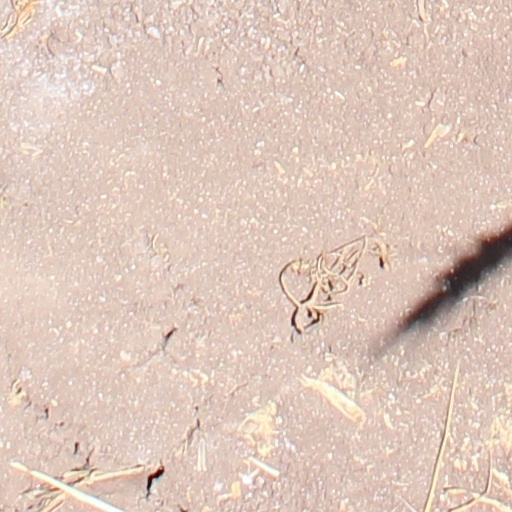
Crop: wheat